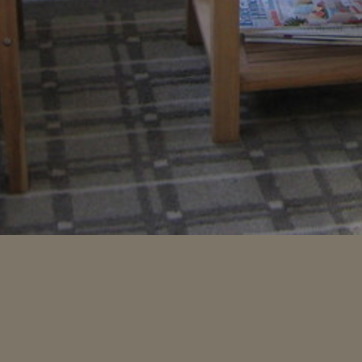
Material: carpet